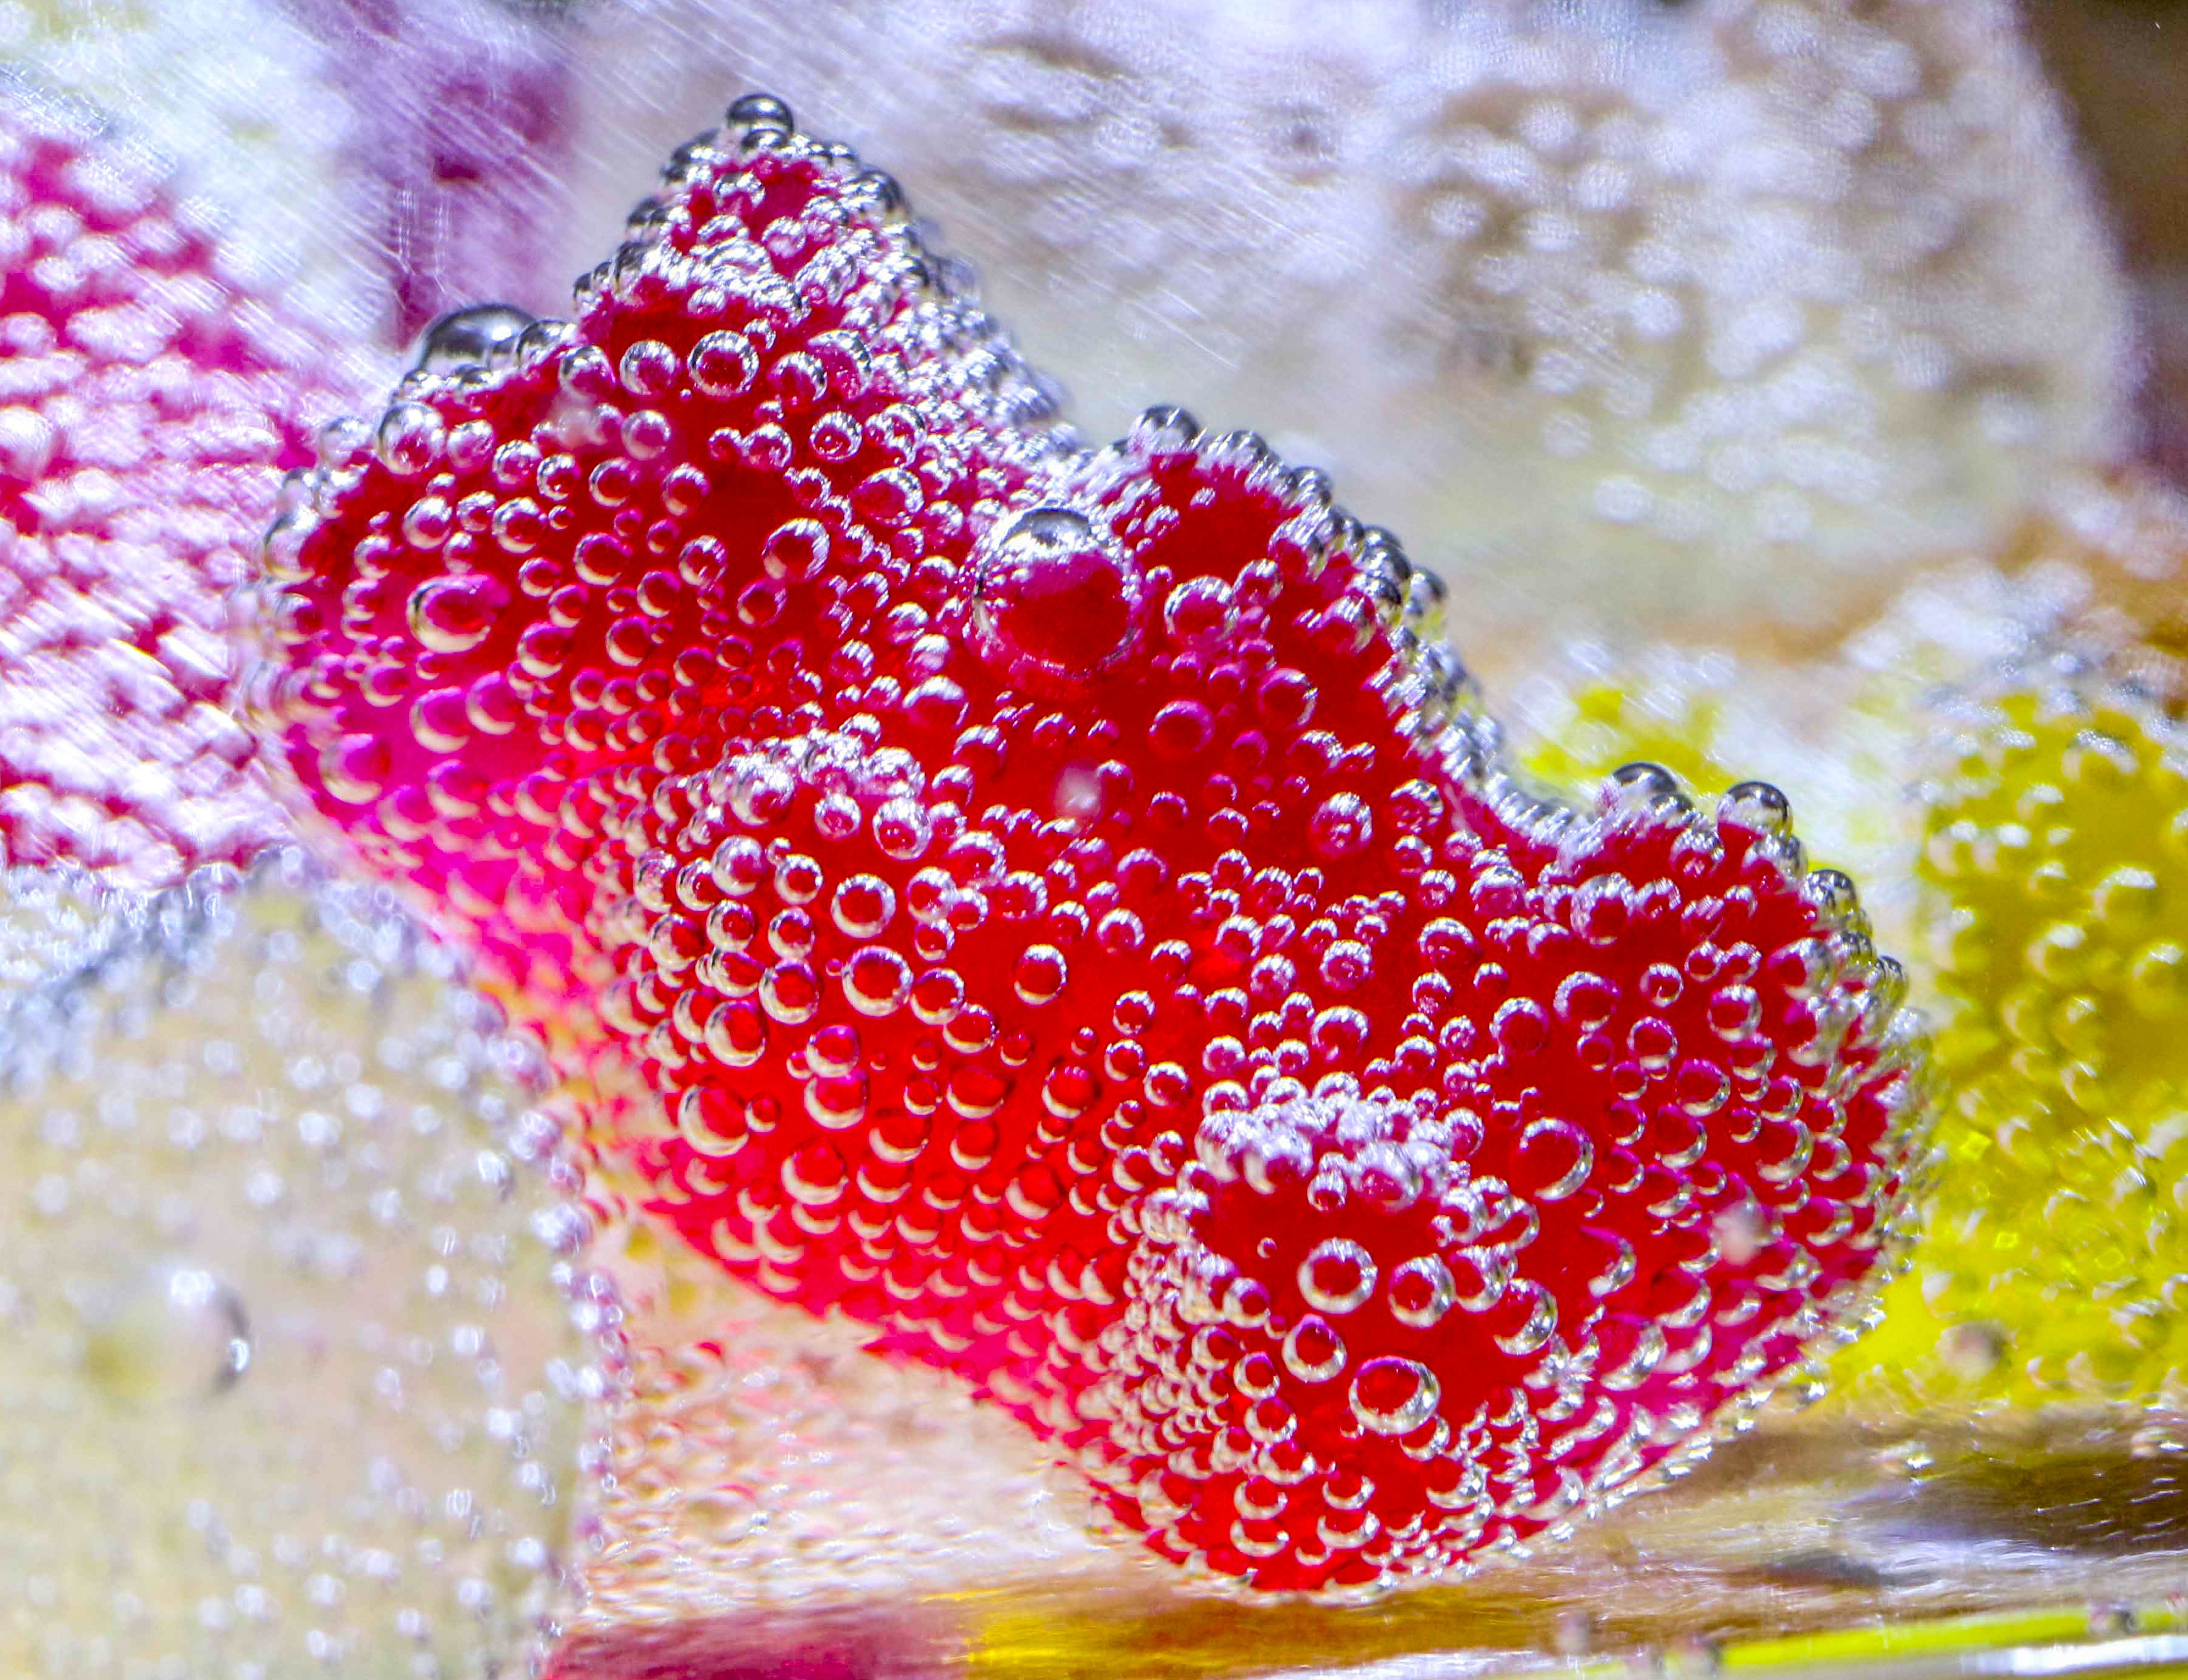
petal, colorful, close up, candy, sweetness, macro photography, delicacy, gummib r, fruit jelly